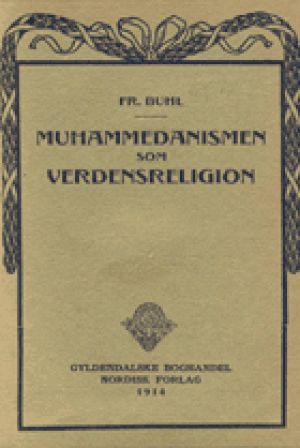
Frants Buhl / Værker
Muhammedanismen som Verdensreligion, 1914
Frants Peder William Buhl var en dansk gammeltestamentlig teolog og semitist. Han var den der i Danmark introducerede historisk-kritisk metode i studiet af Det Gamle Testamente.